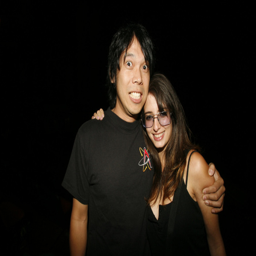
a couple of fans look for light in the darkness at saturday night 's concert .